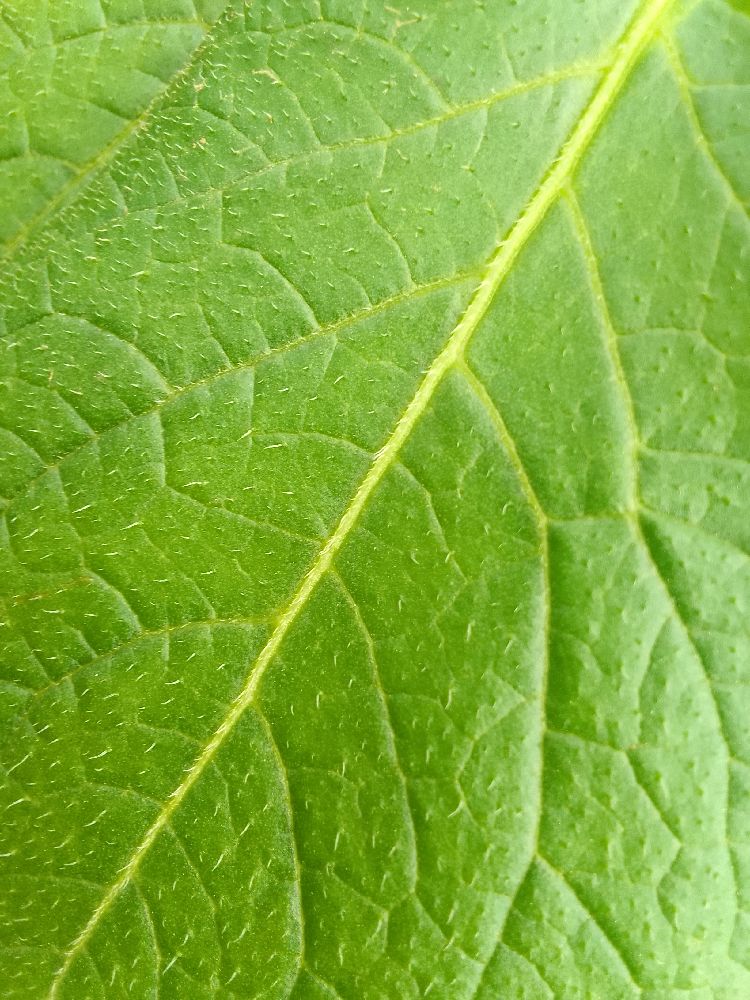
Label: Healthy